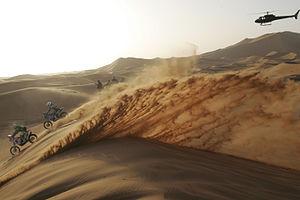
Le Rallye Merzouga est une course de rallye-raid se déroulant au Maroc. La course tire son nom du village de Merzouga. Depuis 2016, l'épreuve est intégré aux Dakar Series.